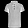
Label: T - shirt / top